History of the Dominican Republic

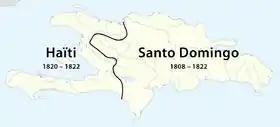
Santo Domingo before the Haitian annexation

In 1605, Spain was infuriated that Spanish settlements on the northern and western coasts of the island were carrying out large scale and illegal trade with the Dutch, who were at that time fighting a war of independence against Spain in Europe, and the English, a very recent enemy state, and so decided to forcibly resettle the colony's inhabitants closer to the city of Santo Domingo. This action, known as the "Devastaciones de Osorio", proved disastrous; more than half of the resettled colonists died of starvation or disease, over 100,000 cattle were abandoned, and many slaves escaped. Five of the existing thirteen settlements on the island were brutally razed by Spanish troops – many of the inhabitants fought, escaped to the jungle, or fled to the safety of passing Dutch ships. The settlements of La Yaguana, and Bayaja, on the west and north coasts respectively of modern-day Haiti were burned, as were the settlements of Monte Cristi and Puerto Plata on the north coast and San Juan de la Maguana in the southwestern area of the modern-day Dominican Republic.